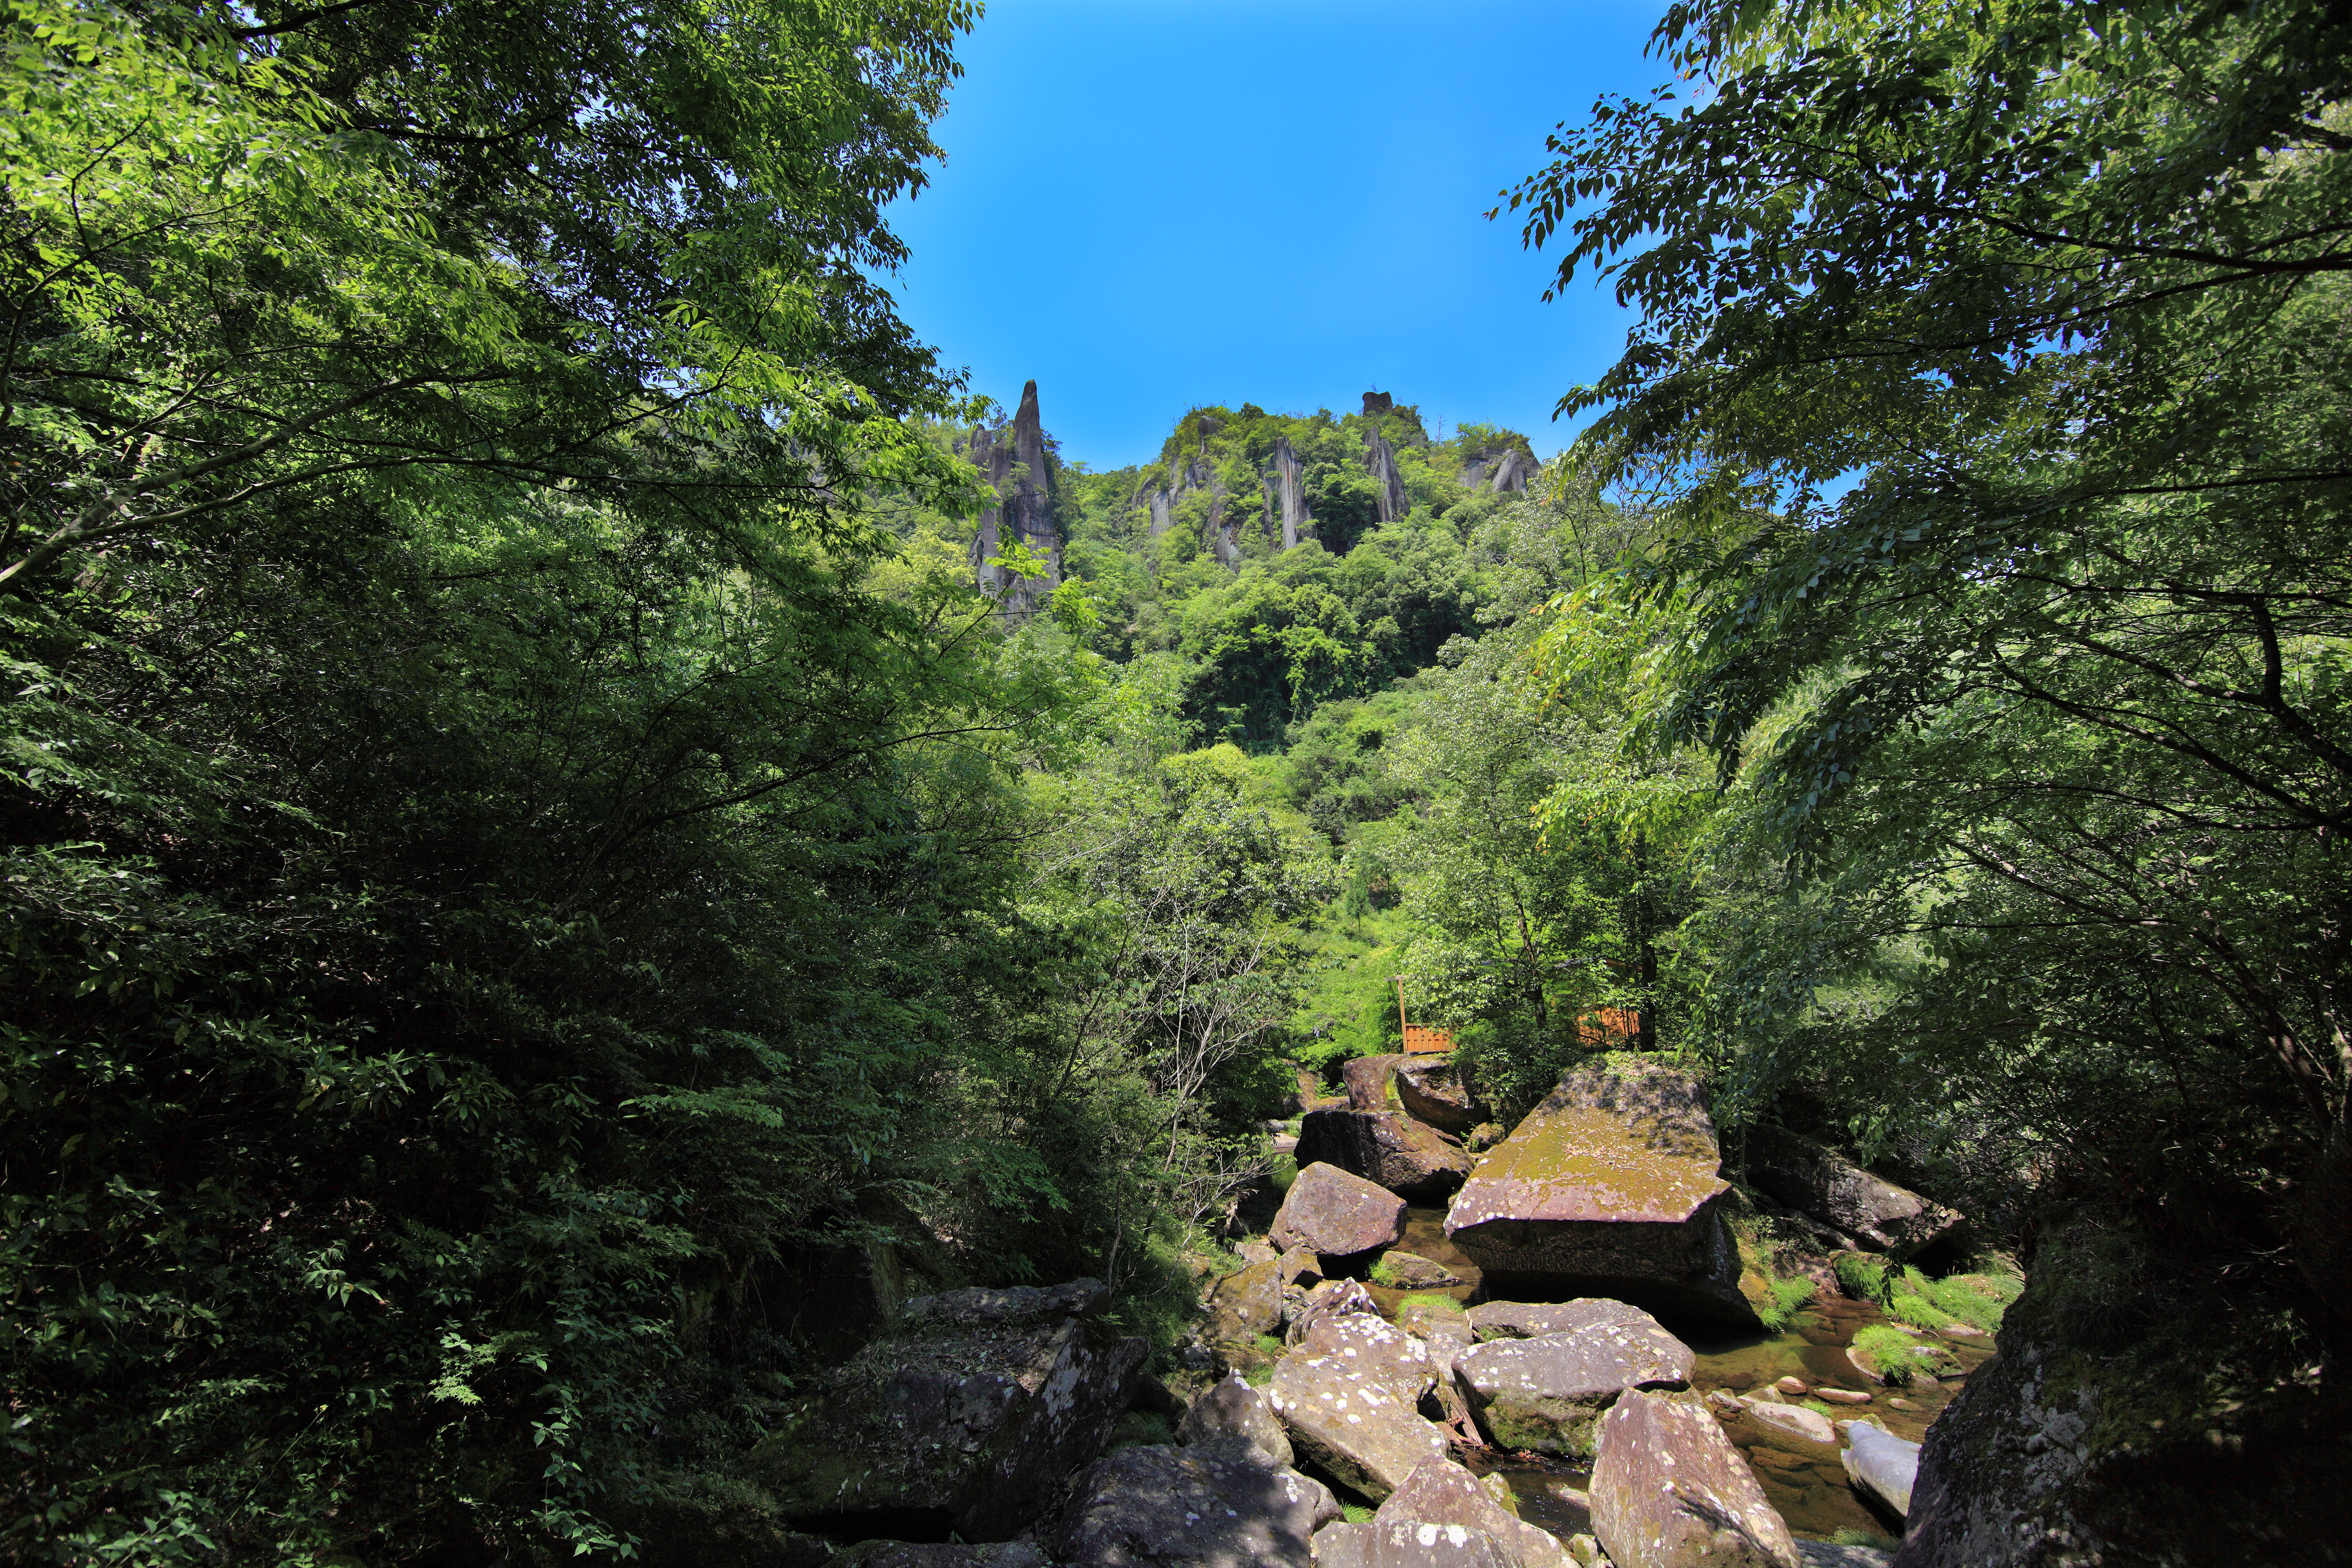
tree, nature, forest, wilderness, walking, mountain, trail, adventure, valley, stream, high, jungle, ridge, cool image, vegetation, rainforest, ravine, 5d, hires, woodland, habitat, markii, ecosystem, hi, res, resolution, state park, biome, old growth forest, natural environment